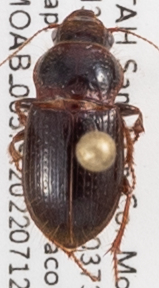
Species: Piosoma setosum
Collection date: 2022-07-12
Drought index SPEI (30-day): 0.446
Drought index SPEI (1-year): -0.926
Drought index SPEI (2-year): -2.09